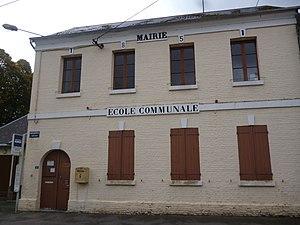
La mairie et l'école de Tartigny (Oise).
Tartigny est une commune française située dans le département de l'Oise, en région Hauts-de-France.